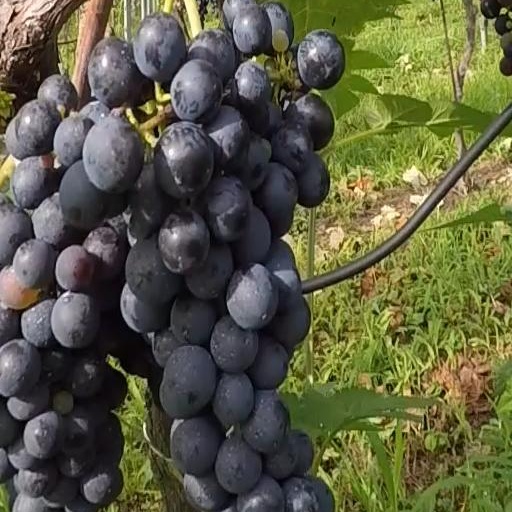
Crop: grape